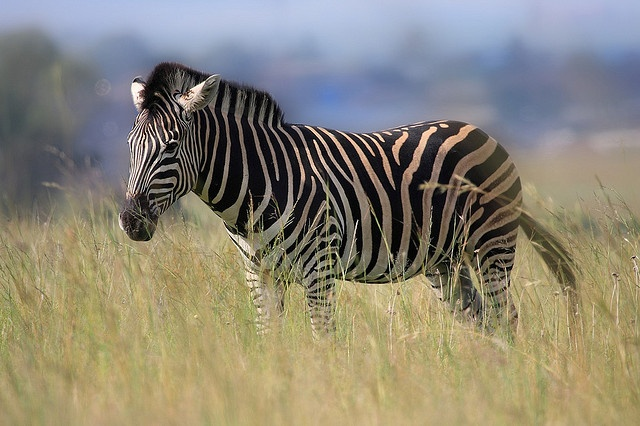
A zebra standing on top of a dry grass field.
A zebra is standing in a tall grassy field
a lone zebra in a tall grassy field
Black and white zebra standing in a field of tall grass.
a large zebra standing out in a grassy field